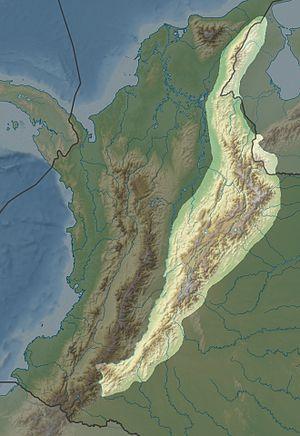
Cordillère Orientale en Colombie
La cordillère Orientale est l'une des trois branches de la cordillère des Andes en Colombie. Son sommet le plus élevé est le Ritacuba Blanco avec 5 410 m d'altitude.